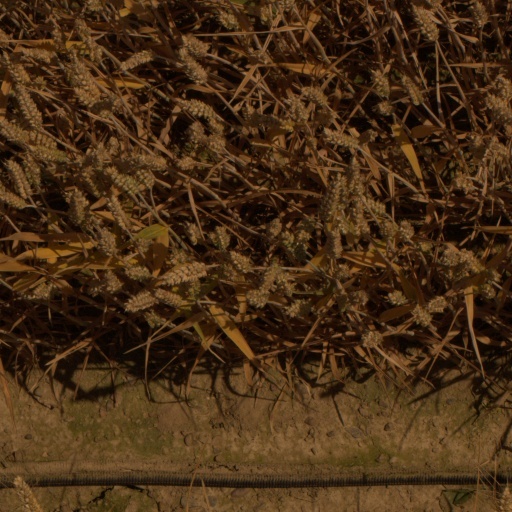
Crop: wheat